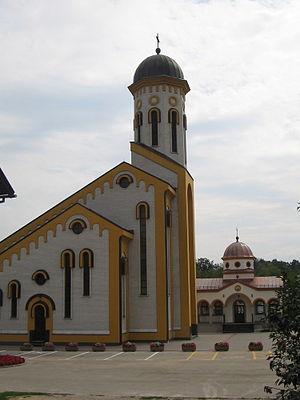
Drakulić est un village et une communauté locale de Bosnie-Herzégovine. Il est situé sur le territoire de la Ville de Banja Luka et dans la République serbe de Bosnie. Selon les premiers résultats du recensement bosnien de 2013, il compte 1 299 habitants.
L'église Saint-Georges est située en Bosnie-Herzégovine, sur le territoire du village de Drakulić et sur celui de la Ville de Banja Luka.
Banja Luka ou Banjaluka, est une ville de Bosnie-Herzégovine et la capitale de l'entité de la République serbe de Bosnie. Au recensement de 1991, la ville intra muros comptait 143 079 habitants et sa zone métropolitaine, appelée Ville de Banja Luka et correspondant à une ex-municipalité du pays, 195 692 habitants. Selon les premiers résultats du recensement bosnien de 2013, la ville intra muros compte 150 997 habitants et sa zone métropolitaine 199 191.